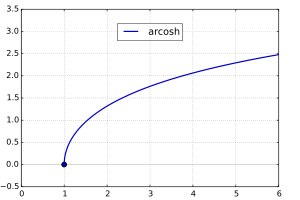
Hyperbolske funktioner / Inverse hyperbolske funktioner
Plot af invers hyperbolsk funktion